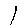
Label: 1